Ezra Pound

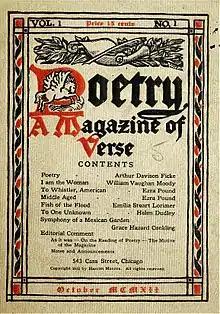
First edition of "Poetry", October 1912

In August 1908 Pound moved to London, carrying 60 copies of "A Lume Spento". English poets such as Maurice Hewlett, Rudyard Kipling, and Alfred Tennyson had made a particular kind of Victorian verse—stirring, pompous, and propagandistic—popular. According to modernist scholar James Knapp, Pound rejected the idea of poetry as "versified moral essay"; he wanted to focus on the individual experience, the concrete rather than the abstract.